Neil Young

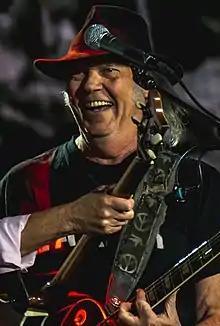
Young in 2016

Neil Percival Young (born November 12, 1945) is a Canadian and American singer-songwriter. Son of journalist, sportswriter, and novelist Scott Young, Neil embarking on a music career in Winnipeg in the 1960s. Young moved to Los Angeles, forming the folk rock group Buffalo Springfield. Since the beginning of his solo career, often backed by the band Crazy Horse, he released critically acclaimed albums such as "Everybody Knows This Is Nowhere" (1969), "After the Gold Rush" (1970), "Harvest" (1972), "On the Beach" (1974), and "Rust Never Sleeps" (1979). He was also a part-time member of Crosby, Stills, Nash & Young, with whom he recorded the chart-topping 1970 album "Déjà Vu".